List of Billboard number-one country songs of 2025

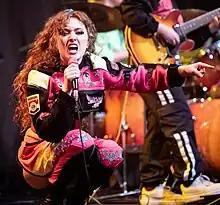
Chappell Roan topped the Hot Country Songs chart in March with "The Giver", her first release in the genre.

Hot Country Songs and Country Airplay are charts that rank the top-performing country songs in the United States, published by "Billboard" magazine. Hot Country Songs ranks songs based on digital downloads, streaming, and airplay from radio stations of all formats, a methodology introduced in 2012. Country Airplay, which was first published in 2012, is based solely on country radio airplay, a methodology that had previously been used from 1990 to 2012 for Hot Country Songs.